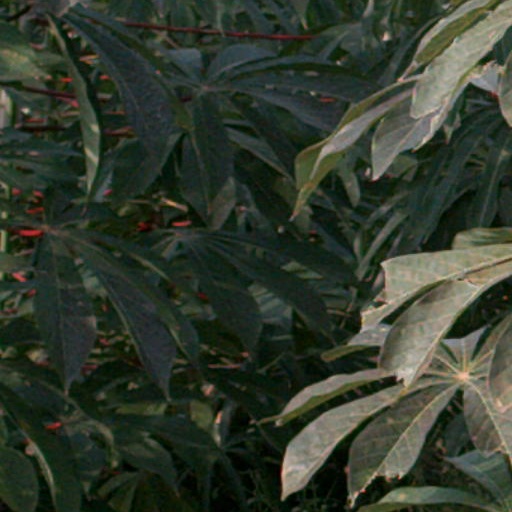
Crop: cassava